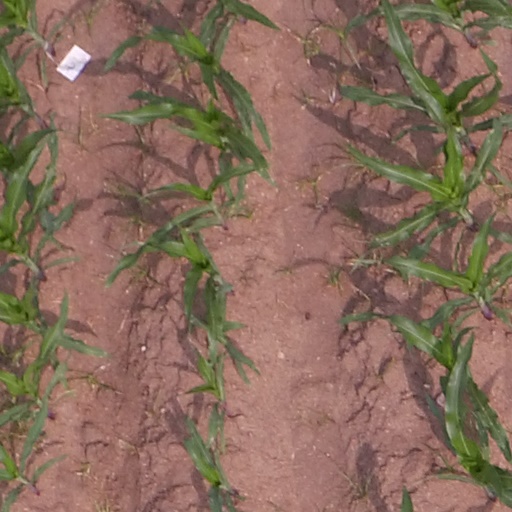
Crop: maize; corn